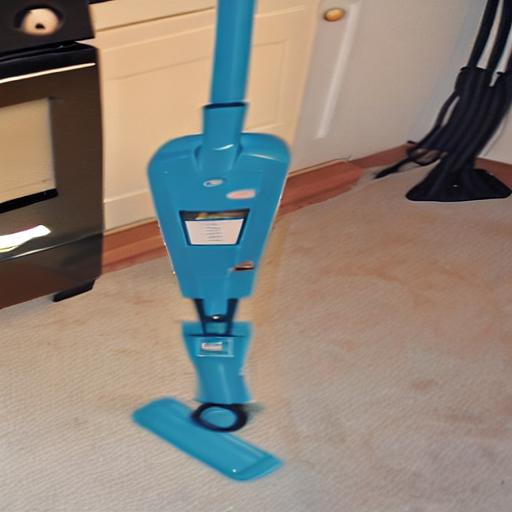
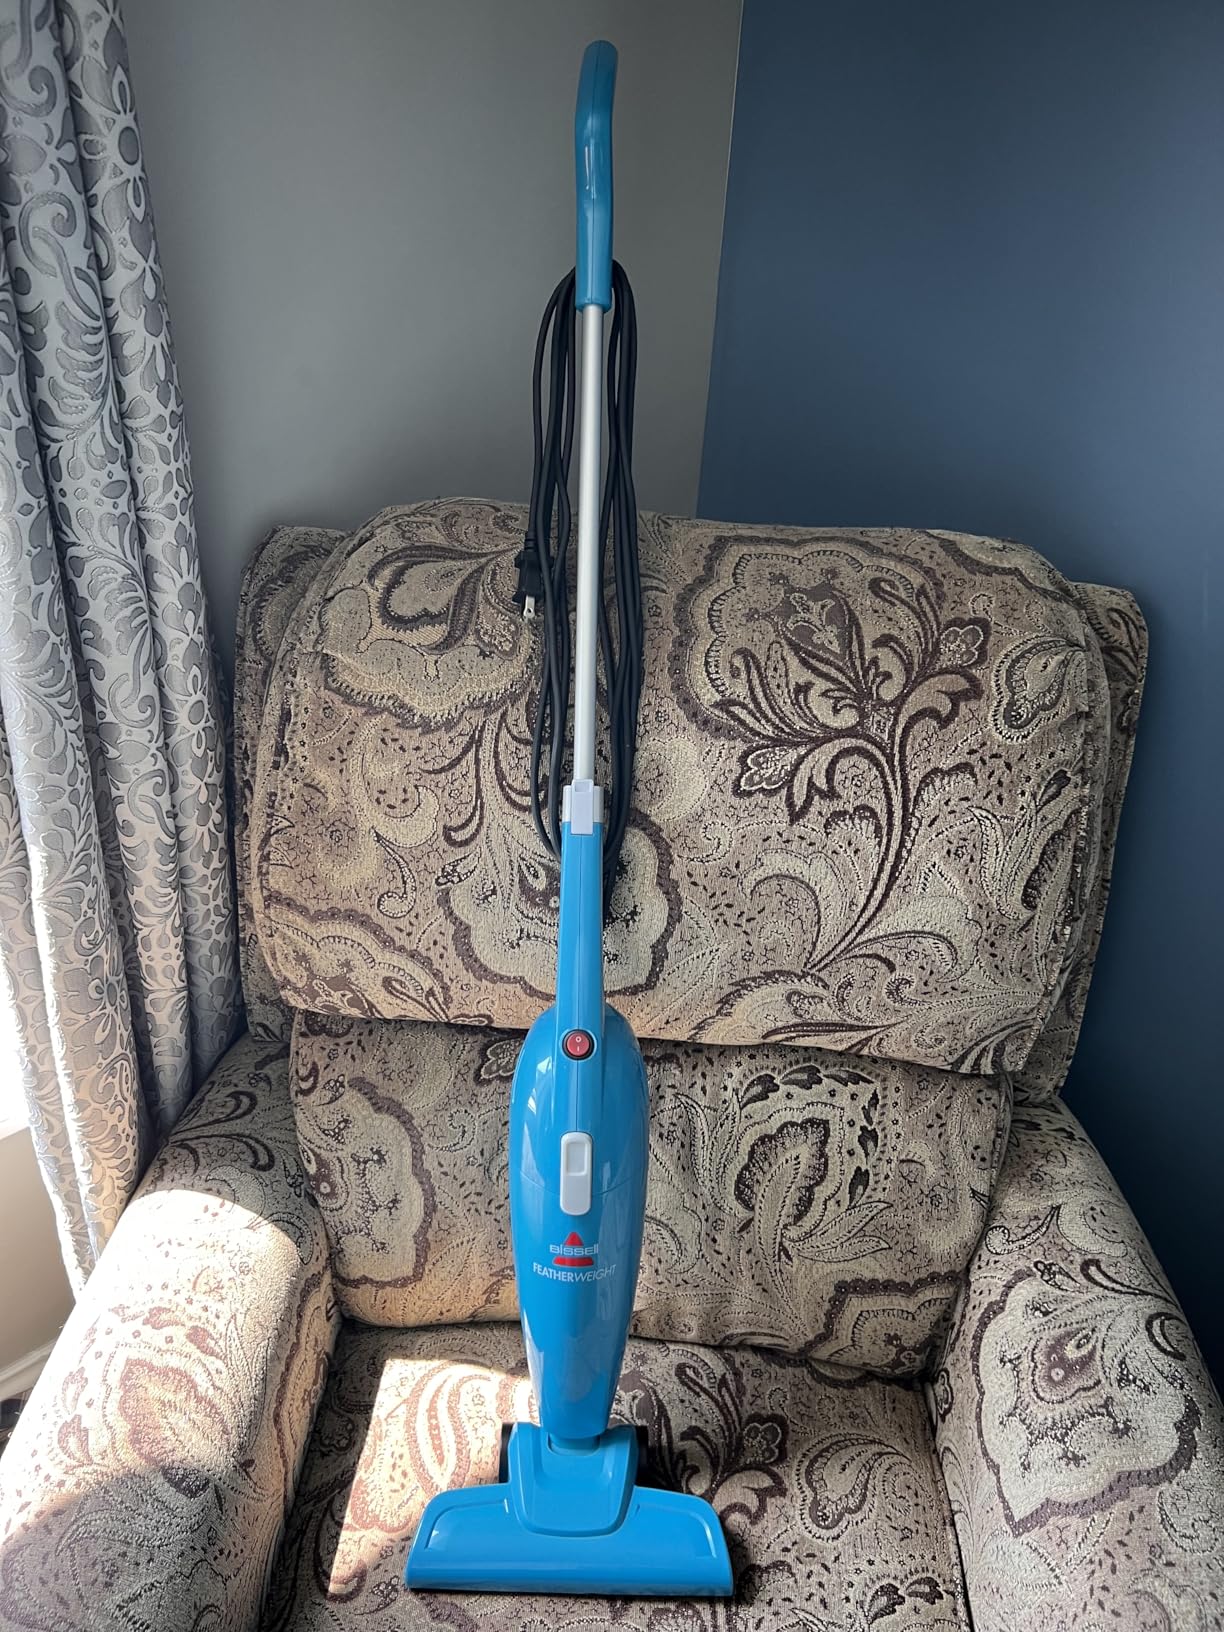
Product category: items_vacuum
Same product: no